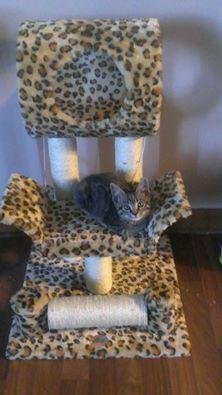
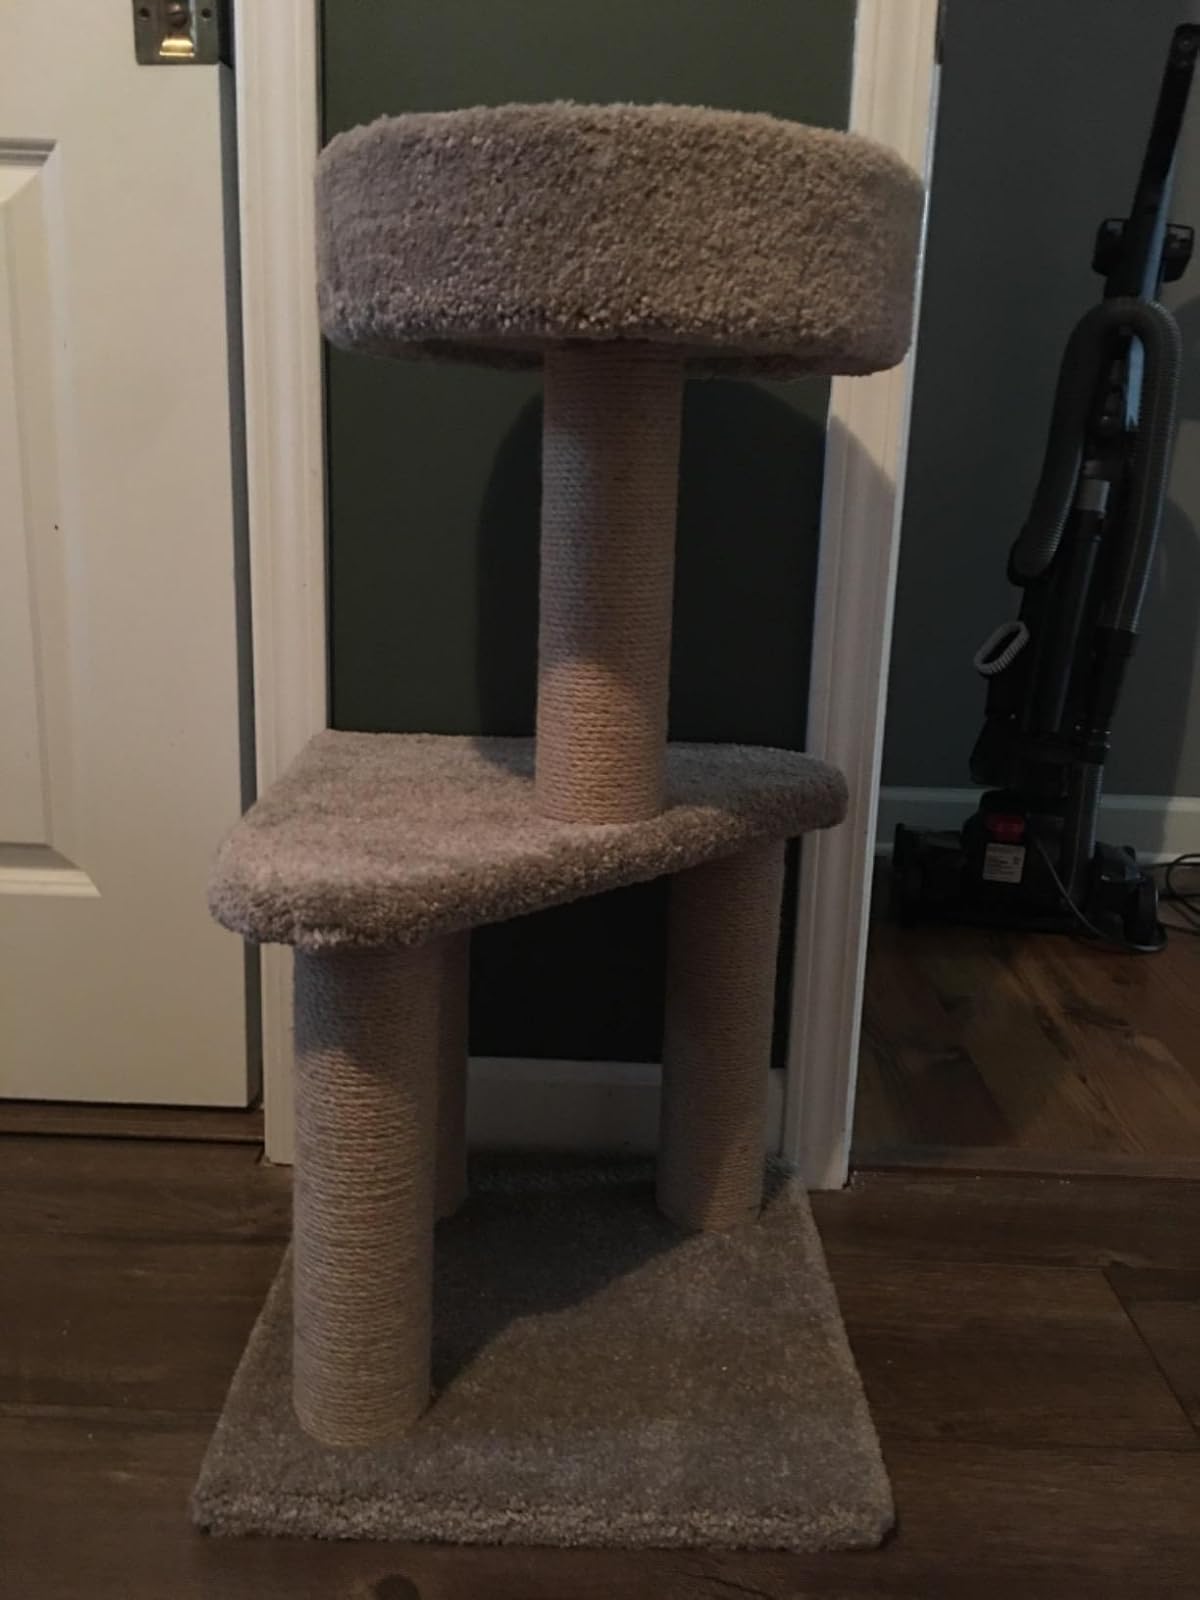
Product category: items_cat tree
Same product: no